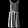
Label: Dress